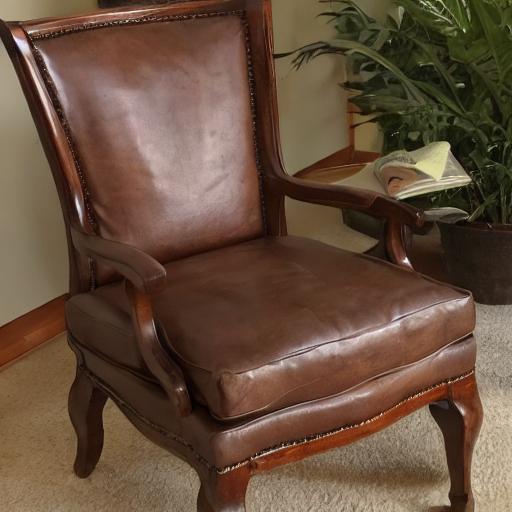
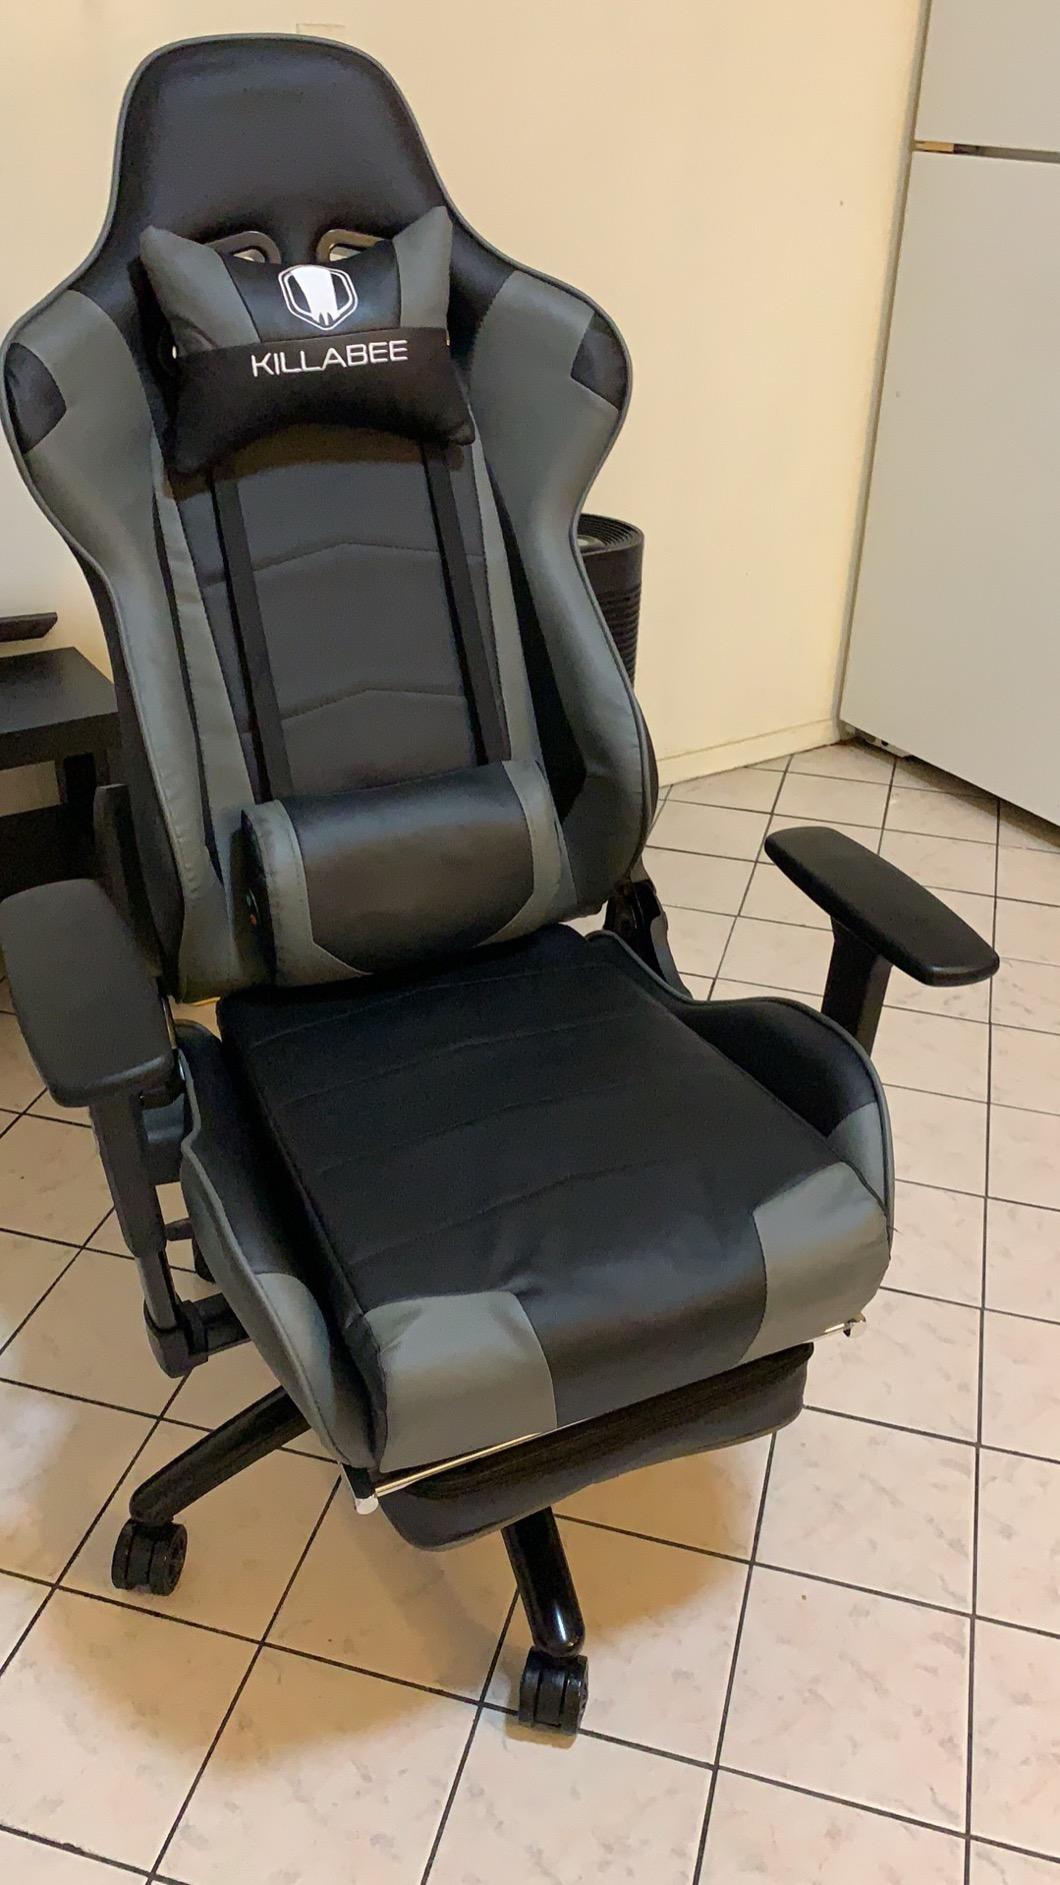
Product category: items_chair
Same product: no